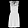
Label: Dress